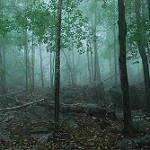
Label: forest